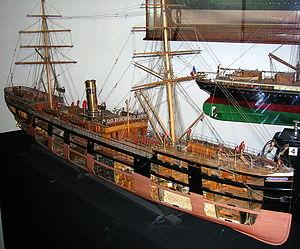
Un navire de charge ou cargo est un navire de commerce ou navire marchand dont le rôle consiste à transporter des marchandises sous diverses formes en utilisant la voie maritime.